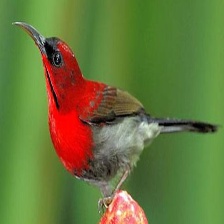
Species: CRIMSON SUNBIRD
Scientific name: AETHOPYGA SIPARAJA